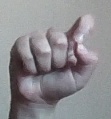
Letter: fa